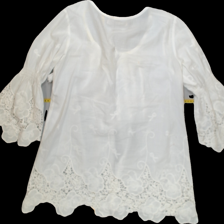
View: back
Type: Blouse
Category: Ladies
Brand: Not Applicable
Colors: White
Material: 100%cotton
Pattern: Lace
Cut: Regular, C-collar
Size: L
Season: All
Trend: No trend
Stains: Yes
Price range: <50
Recommended usage: Export